Chorreador

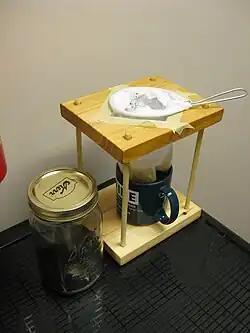
Costa Rican chorreador

A chorreador is a coffee making device used in Costa Rica in which hot water leaches through coffee grounds held in a cloth filter mounted on a wooden stand, then drips into a container.